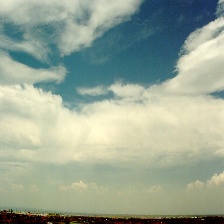
Cloud type: Altostratus